Jessen's icosahedron

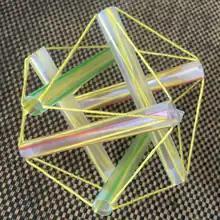
A Jessen's icosahedron made of straws and string

Jessen's icosahedron is not a flexible polyhedron: if it is constructed with rigid panels for its faces, connected by hinges, it cannot change shape. However, it is also not infinitesimally rigid. This means that there exists a continuous motion of its vertices that, while not actually preserving the edge lengths and face shapes of the polyhedron, does so to a first-order approximation. As a rigid but not infinitesimally rigid polyhedron, it forms an example of a "shaky polyhedron". Because very small changes in its edge lengths can cause much bigger changes in its angles, physical models of the polyhedron seem to be flexible.